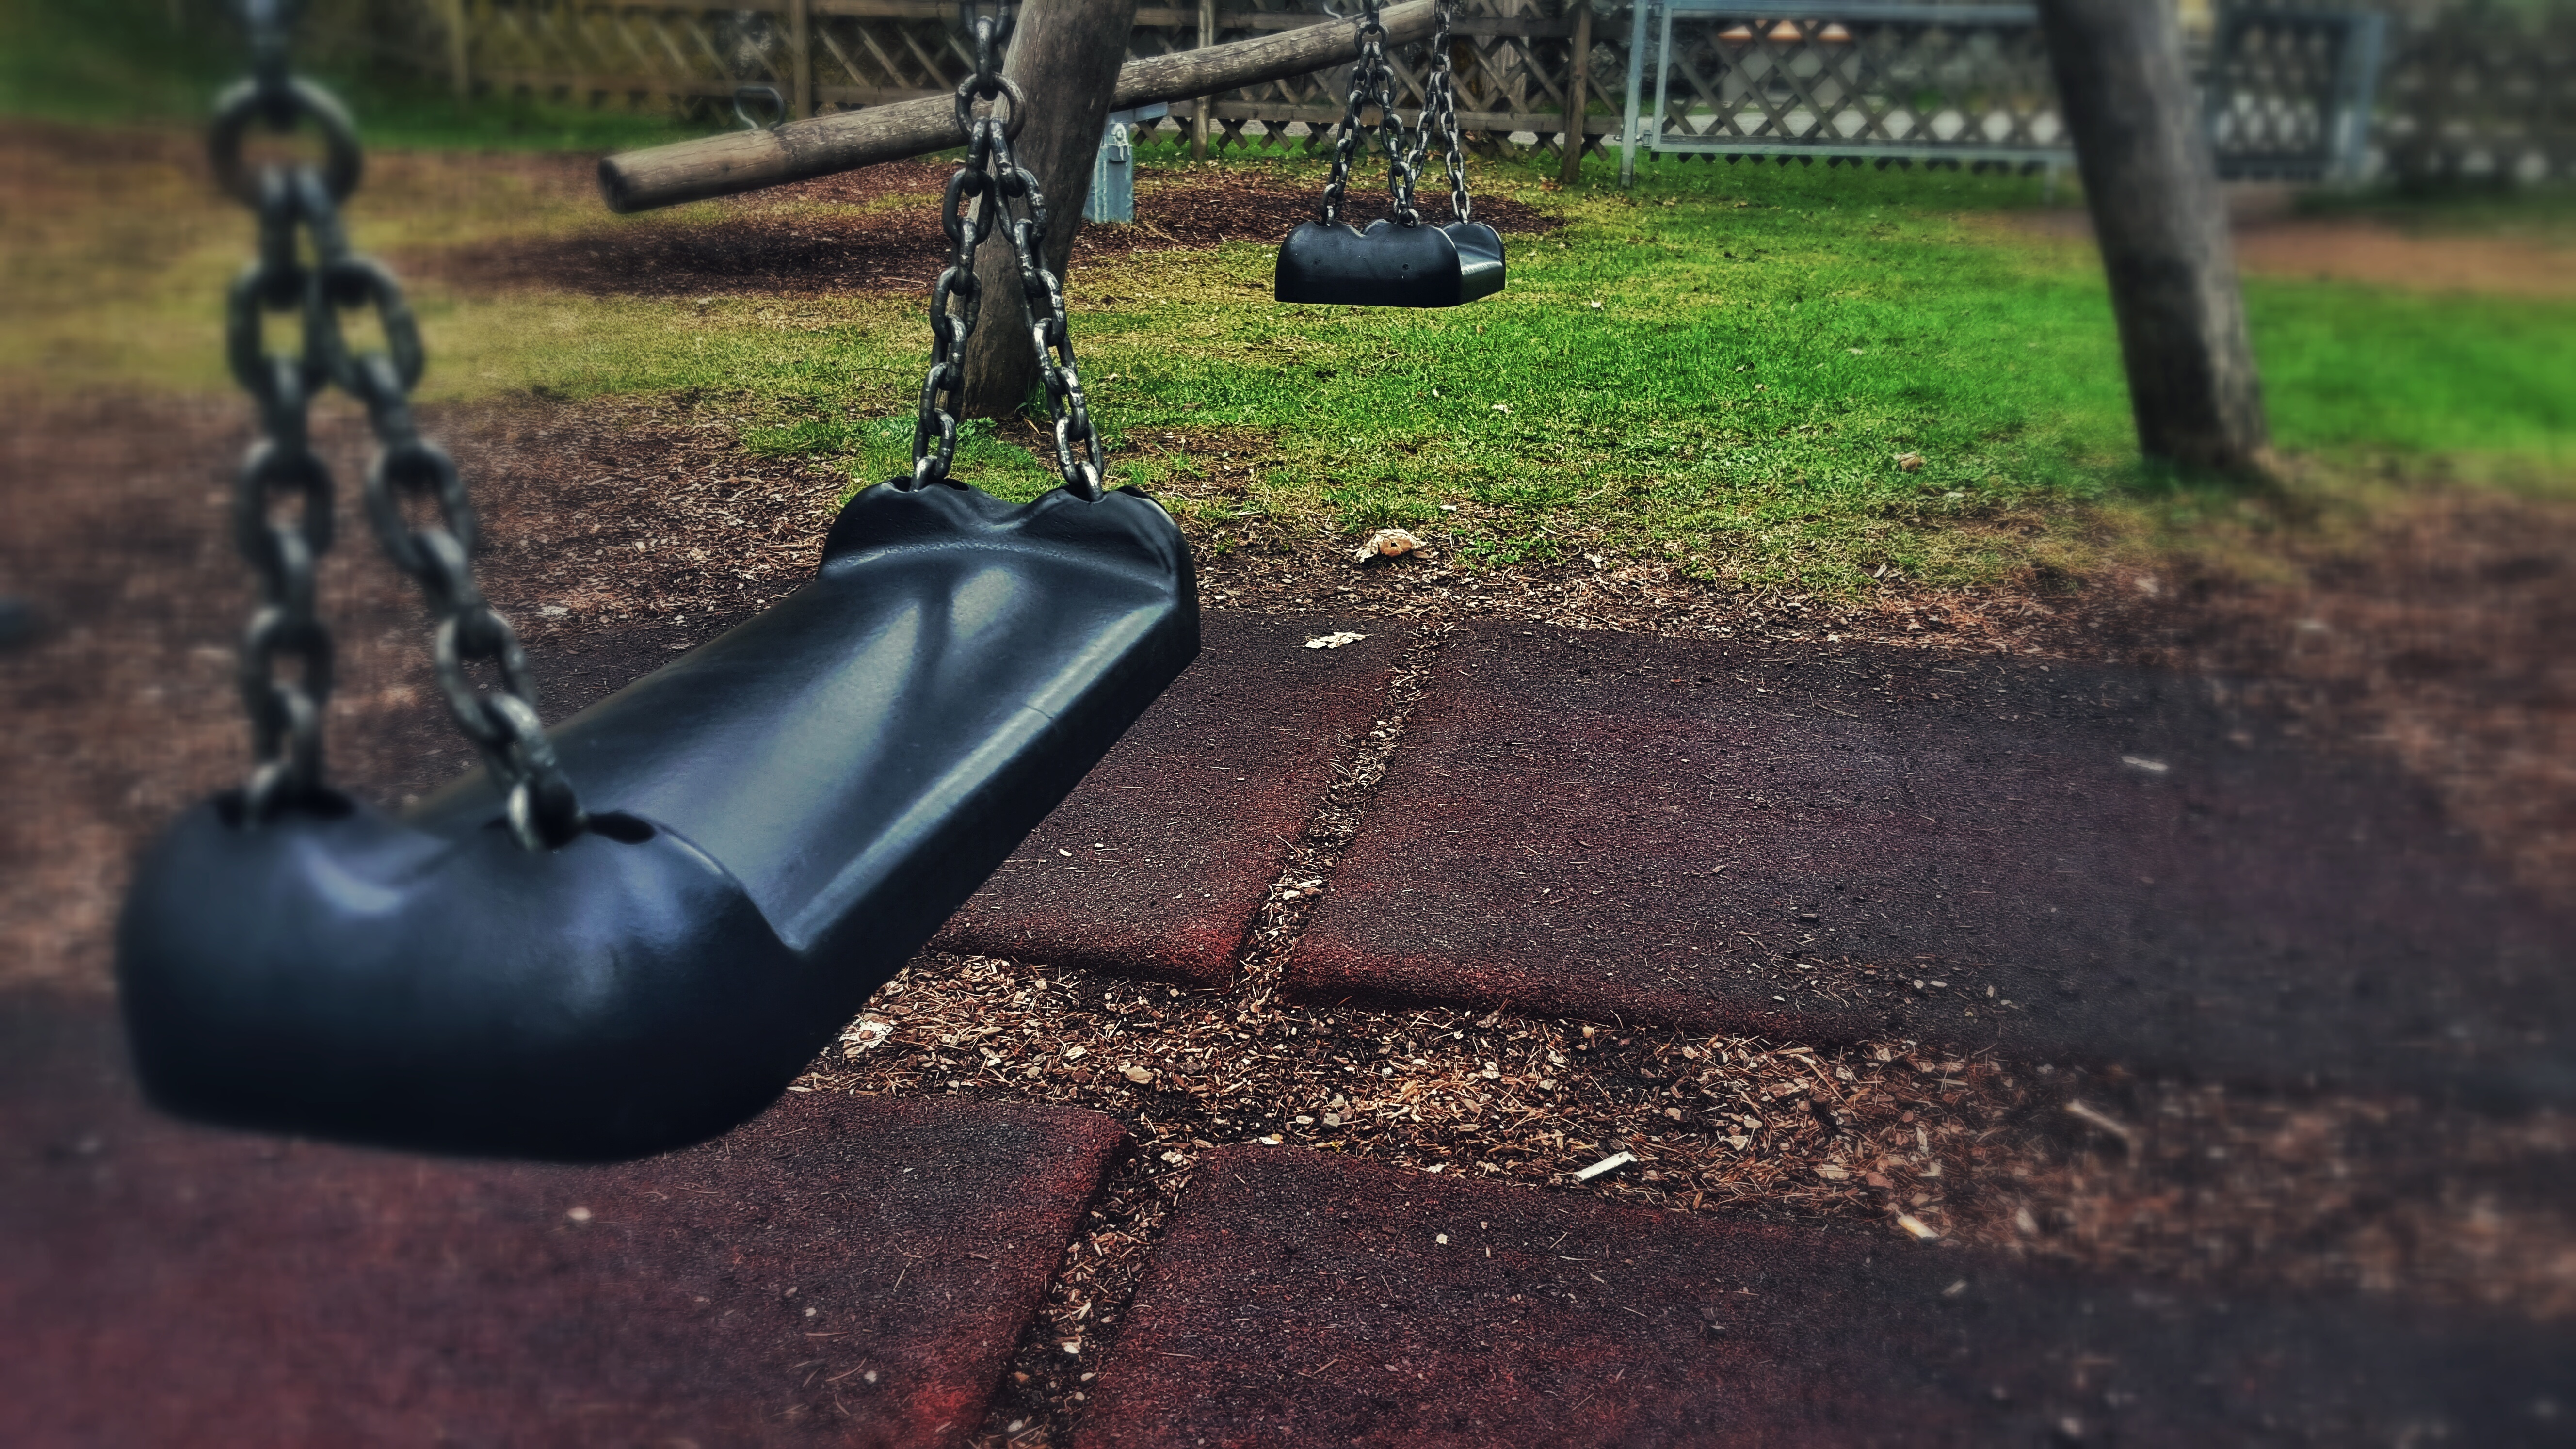
grass, lawn, soil, outdoor play equipment